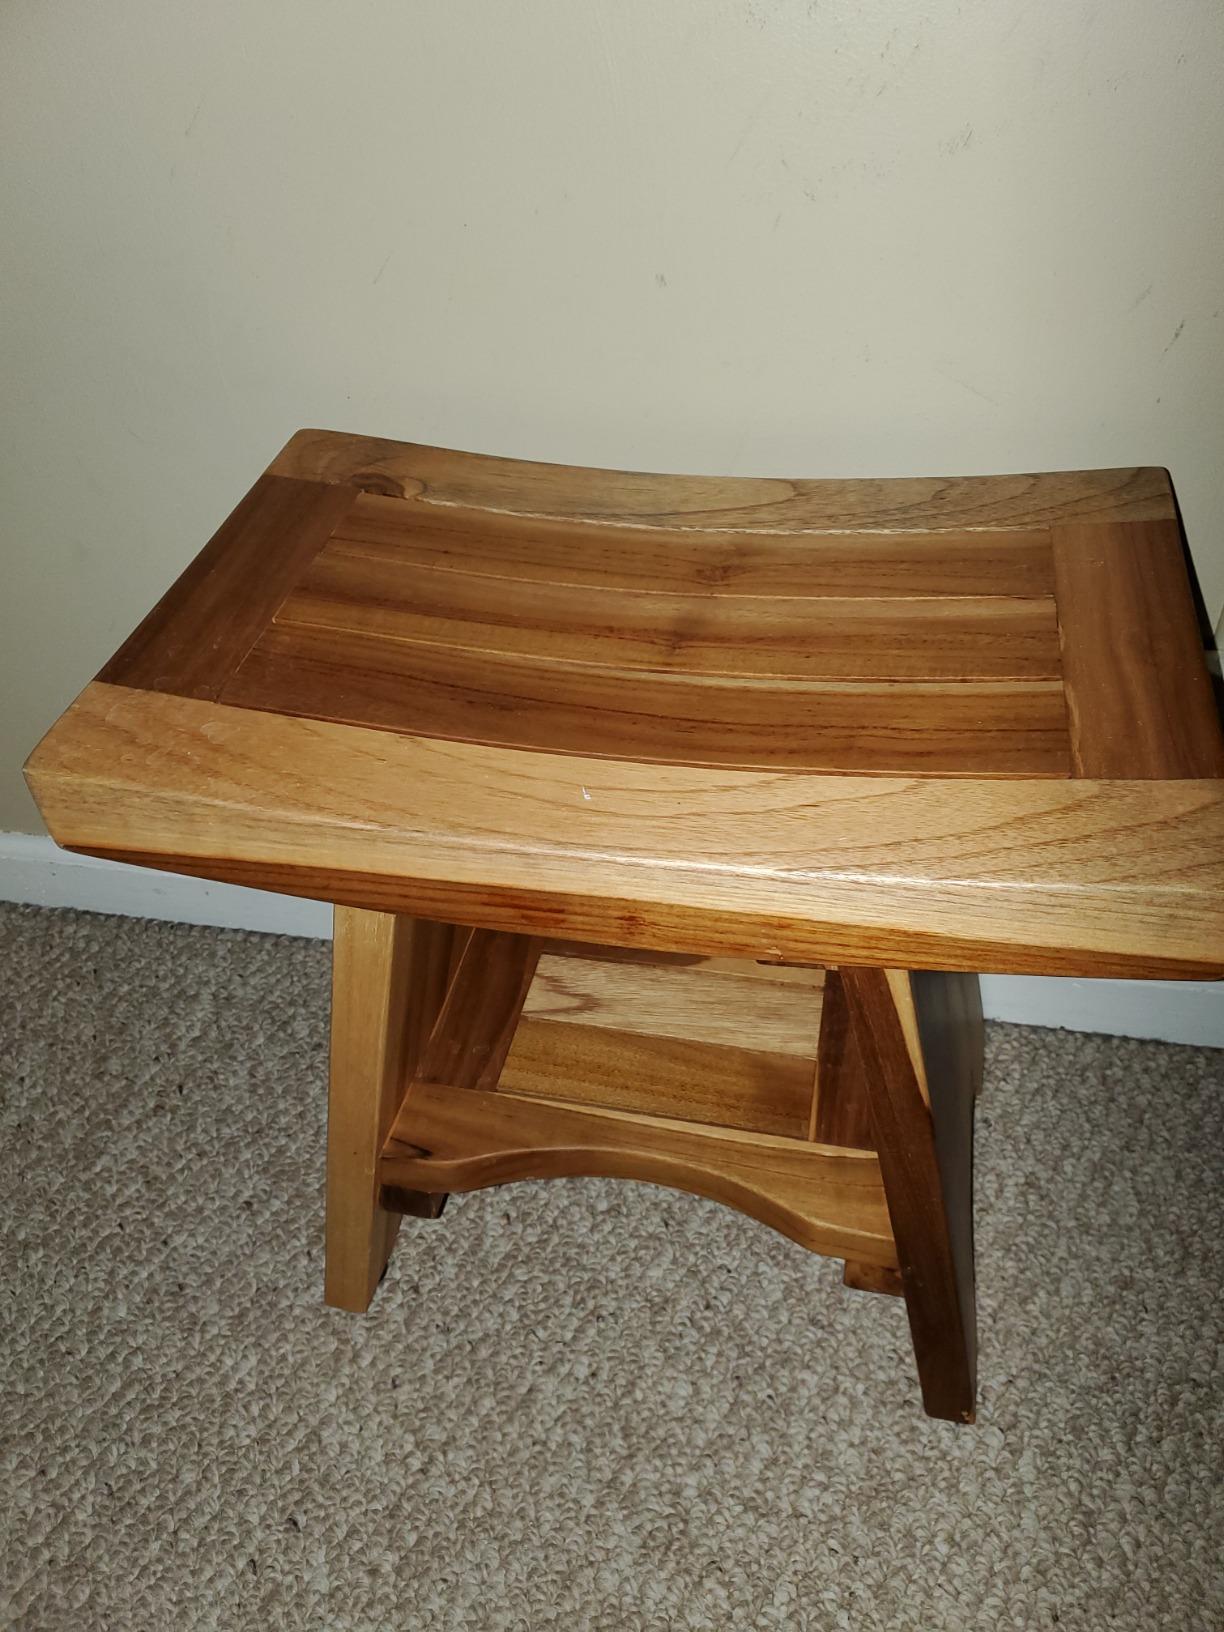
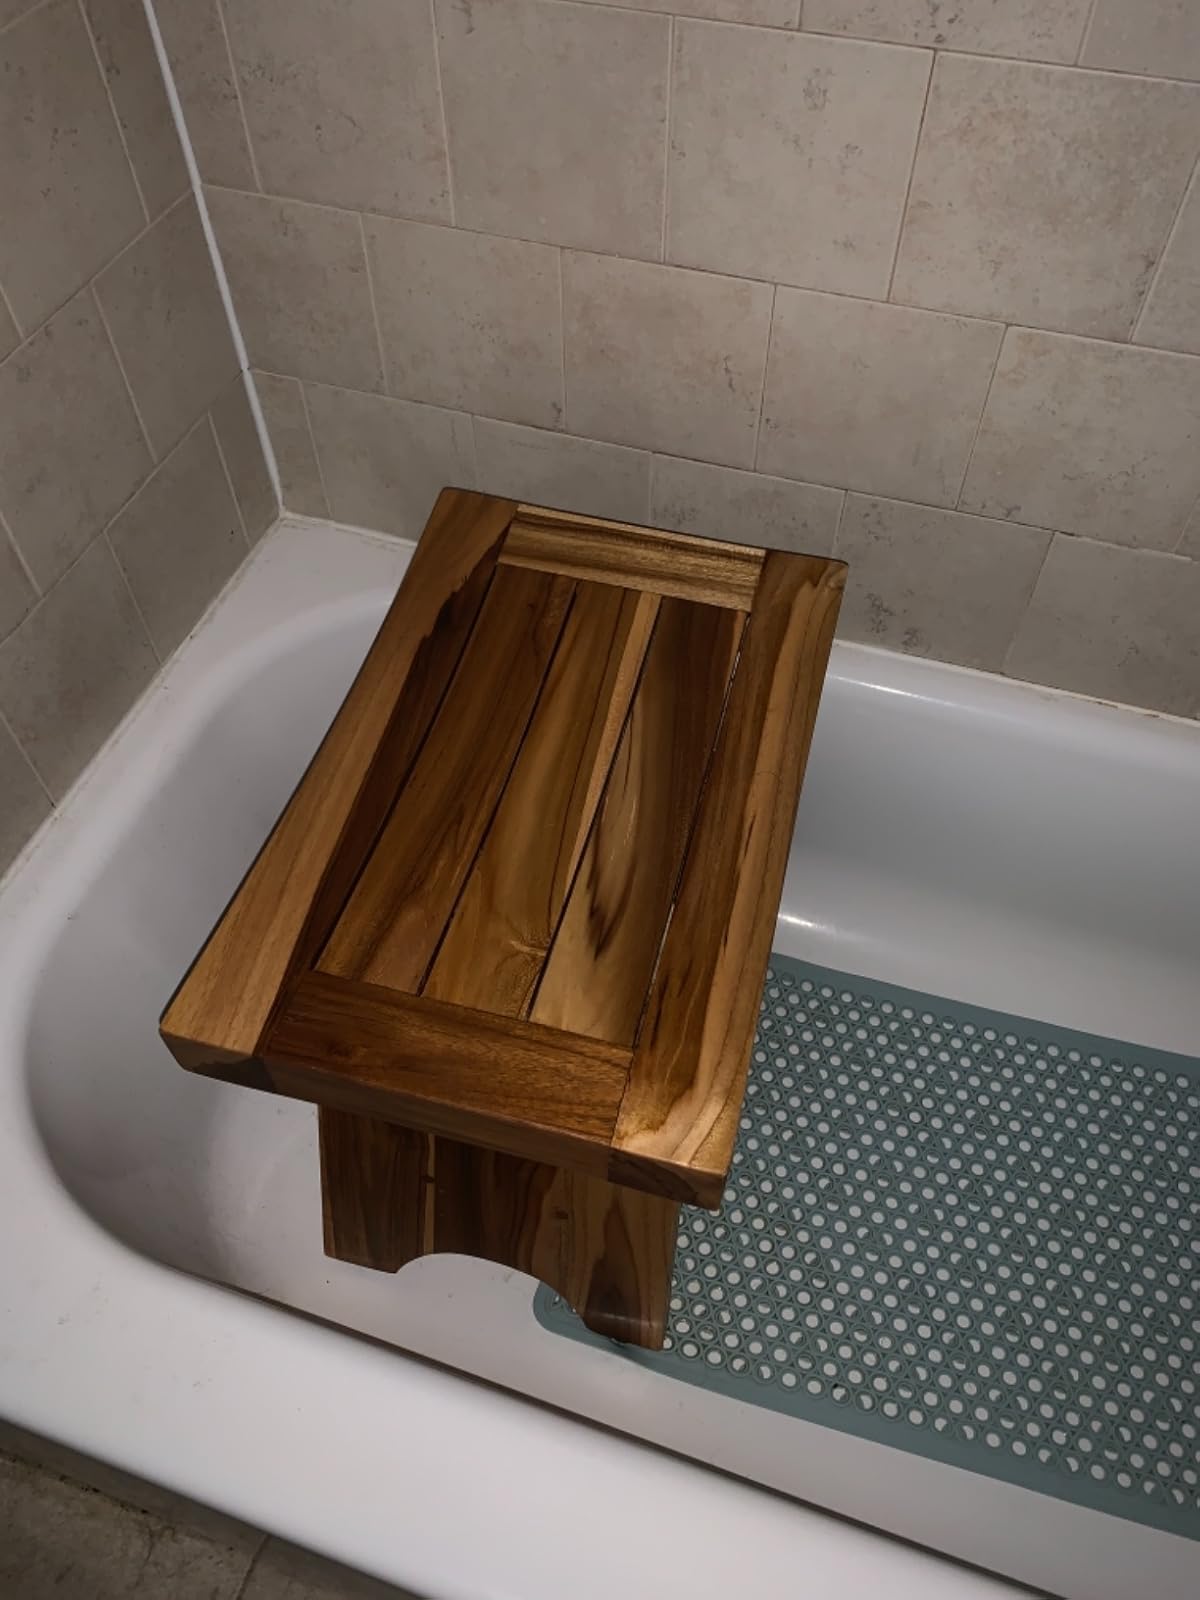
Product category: stool
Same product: yes